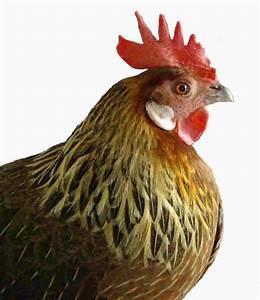
chicken